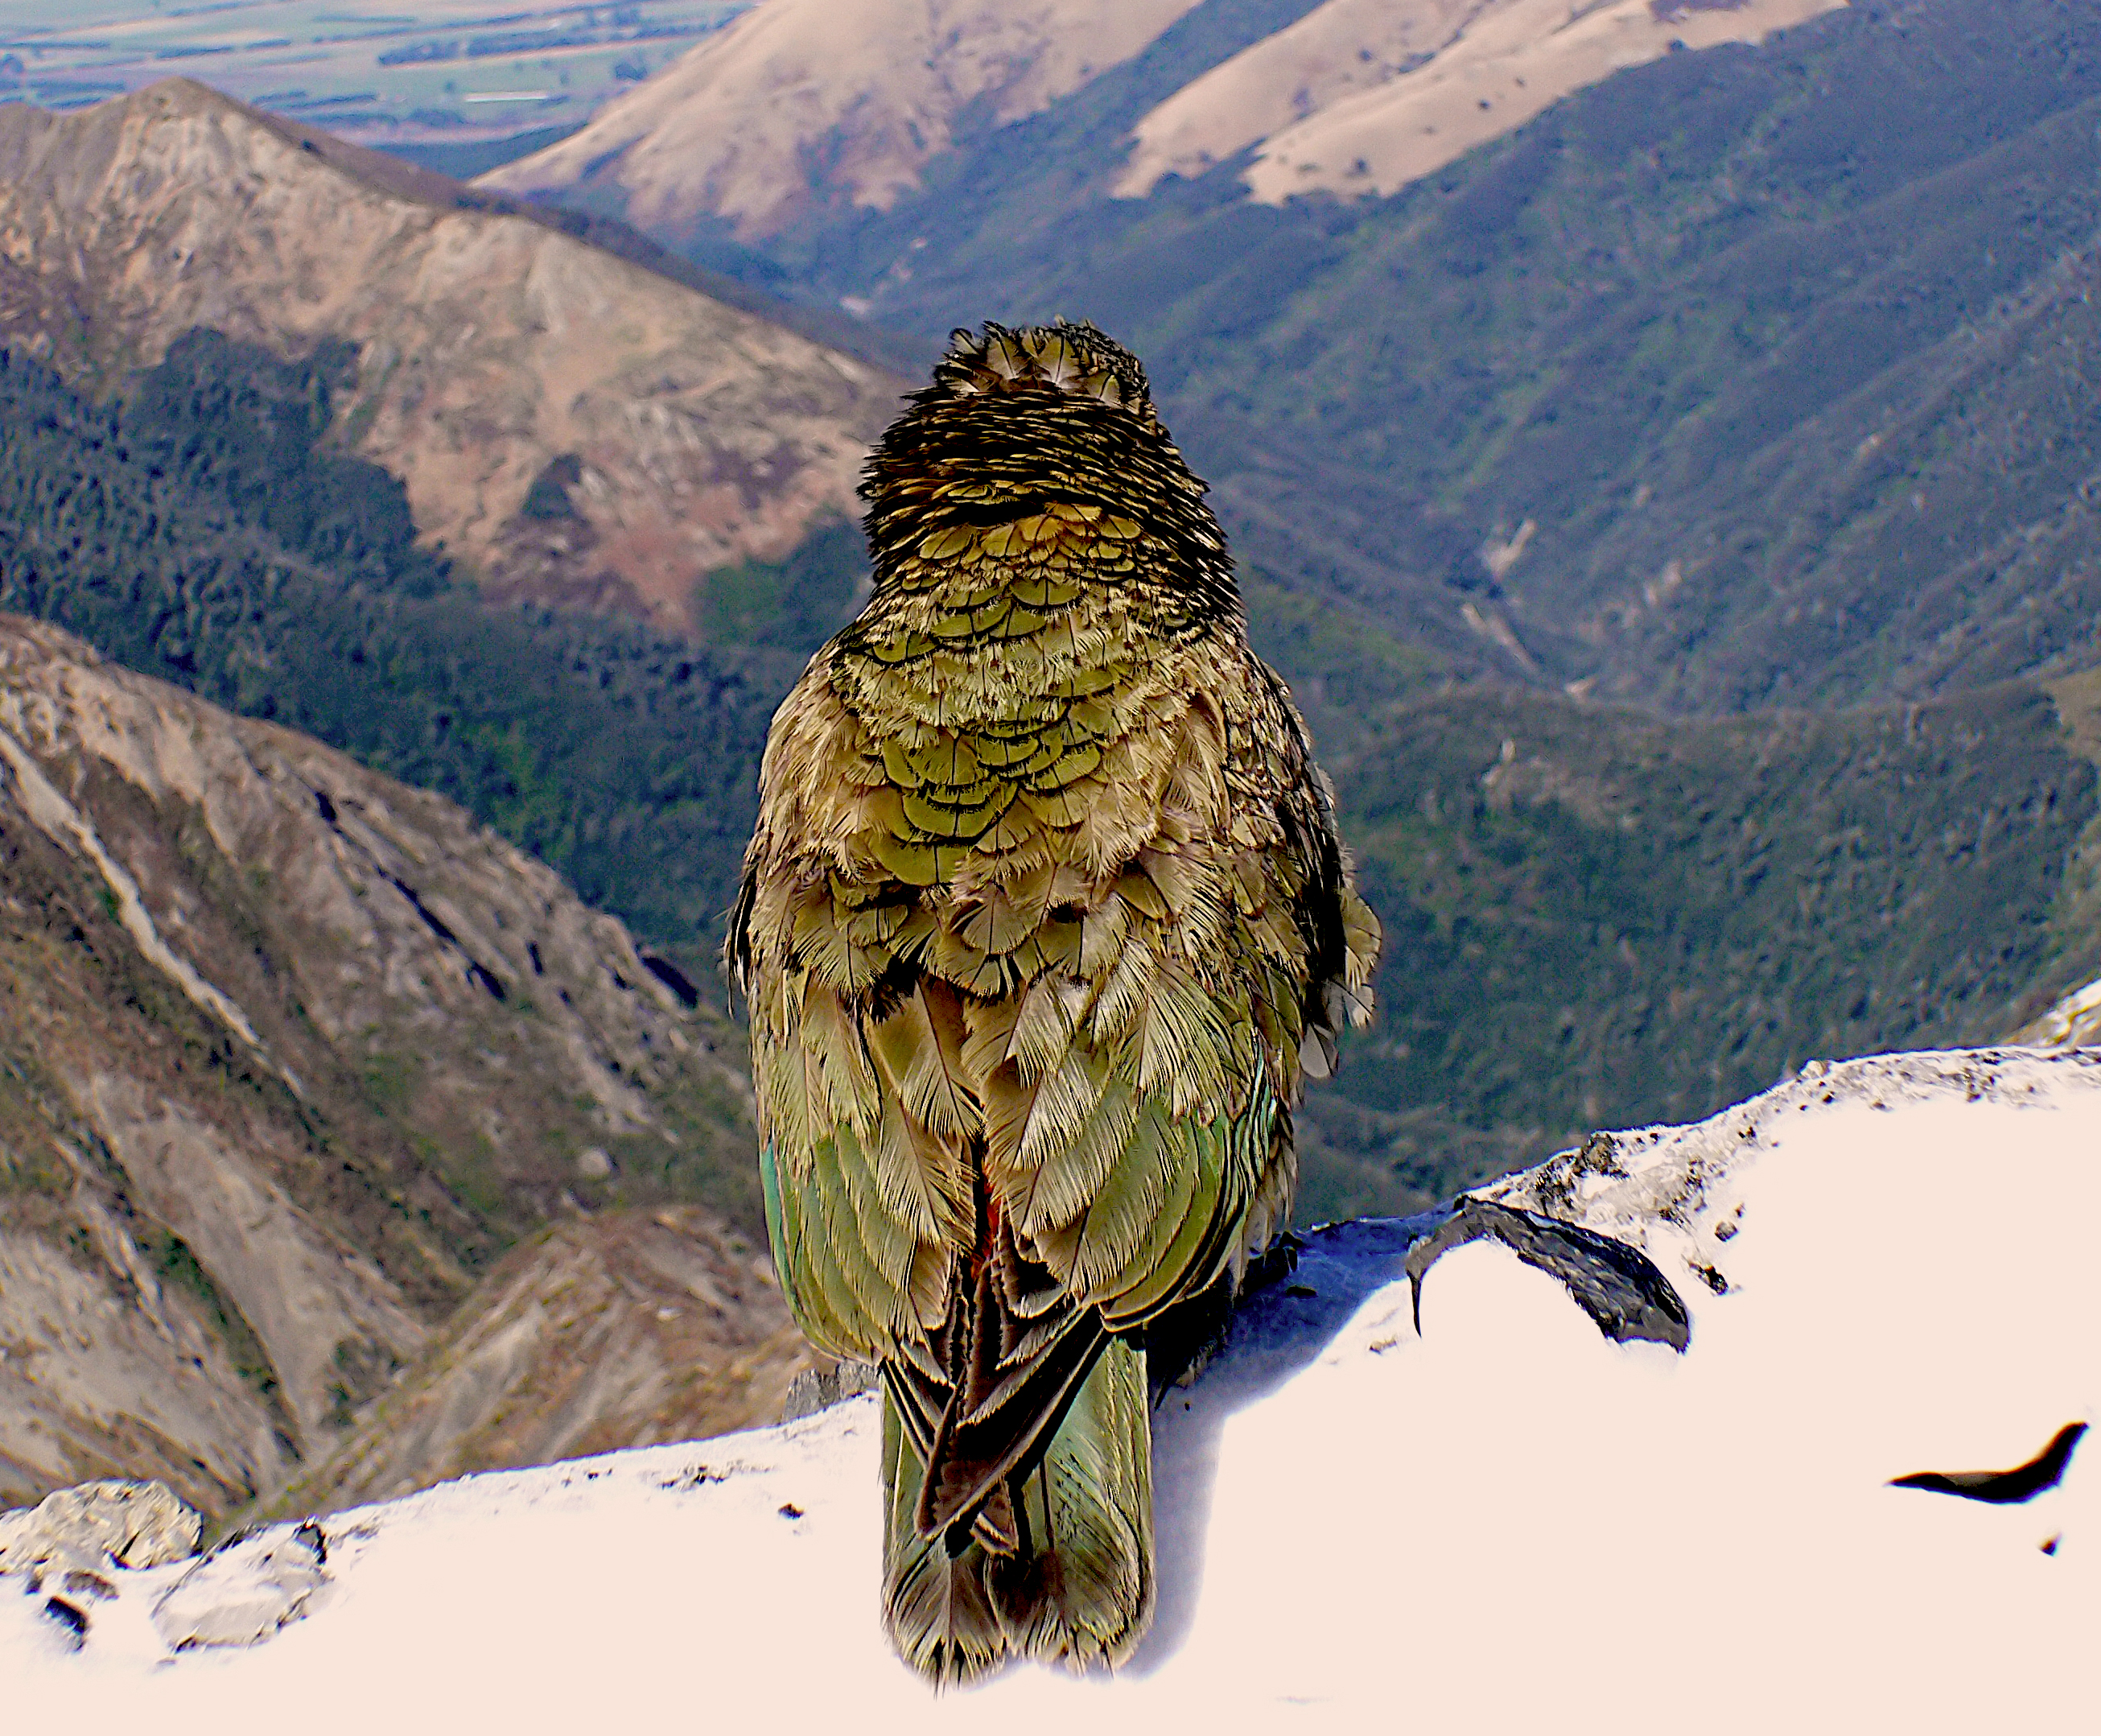
nature, snow, bird, mountain range, wildlife, eagle, alpine, fauna, bird of prey, newzealand, parrot, flickrsbestcreatures, kea, nestornotabilis, newzealandnativebird, mountainparrot, birdsplayinginsnow, vulture, condor